Subject-oriented business process management

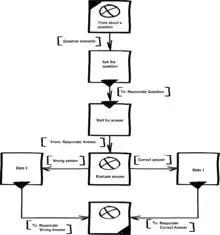
A simple S-BPM model of a business process (quiz): internal behaviour of a subject.

The basic concepts can be explained with the help of a simple example, the "process of doing a quiz". This includes all elements of S-BPM: two subjects (person who asks, person who answers), three messages/objects (question, answer to question, and feedback, if answer is correct or not). This example is very basic, but has been developed for didactical purposes and can be enhanced to more complex behaviors (e.g. there is no answer that would leave the asker in an indefinite state and must be considered in modeling).